Cell biology

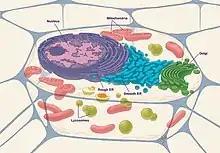
A diagram of an animal cell

Eukaryotic cells are composed of the following organelles: